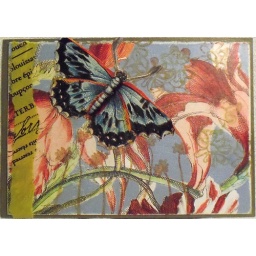
On the back is a poem by Ryokan that begins:&amp;quot; The flower invites the butterfly with no-mind&amp;quot;. Available for trade.